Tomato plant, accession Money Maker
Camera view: tilt-top (135 deg); turntable rotation: 180 degrees
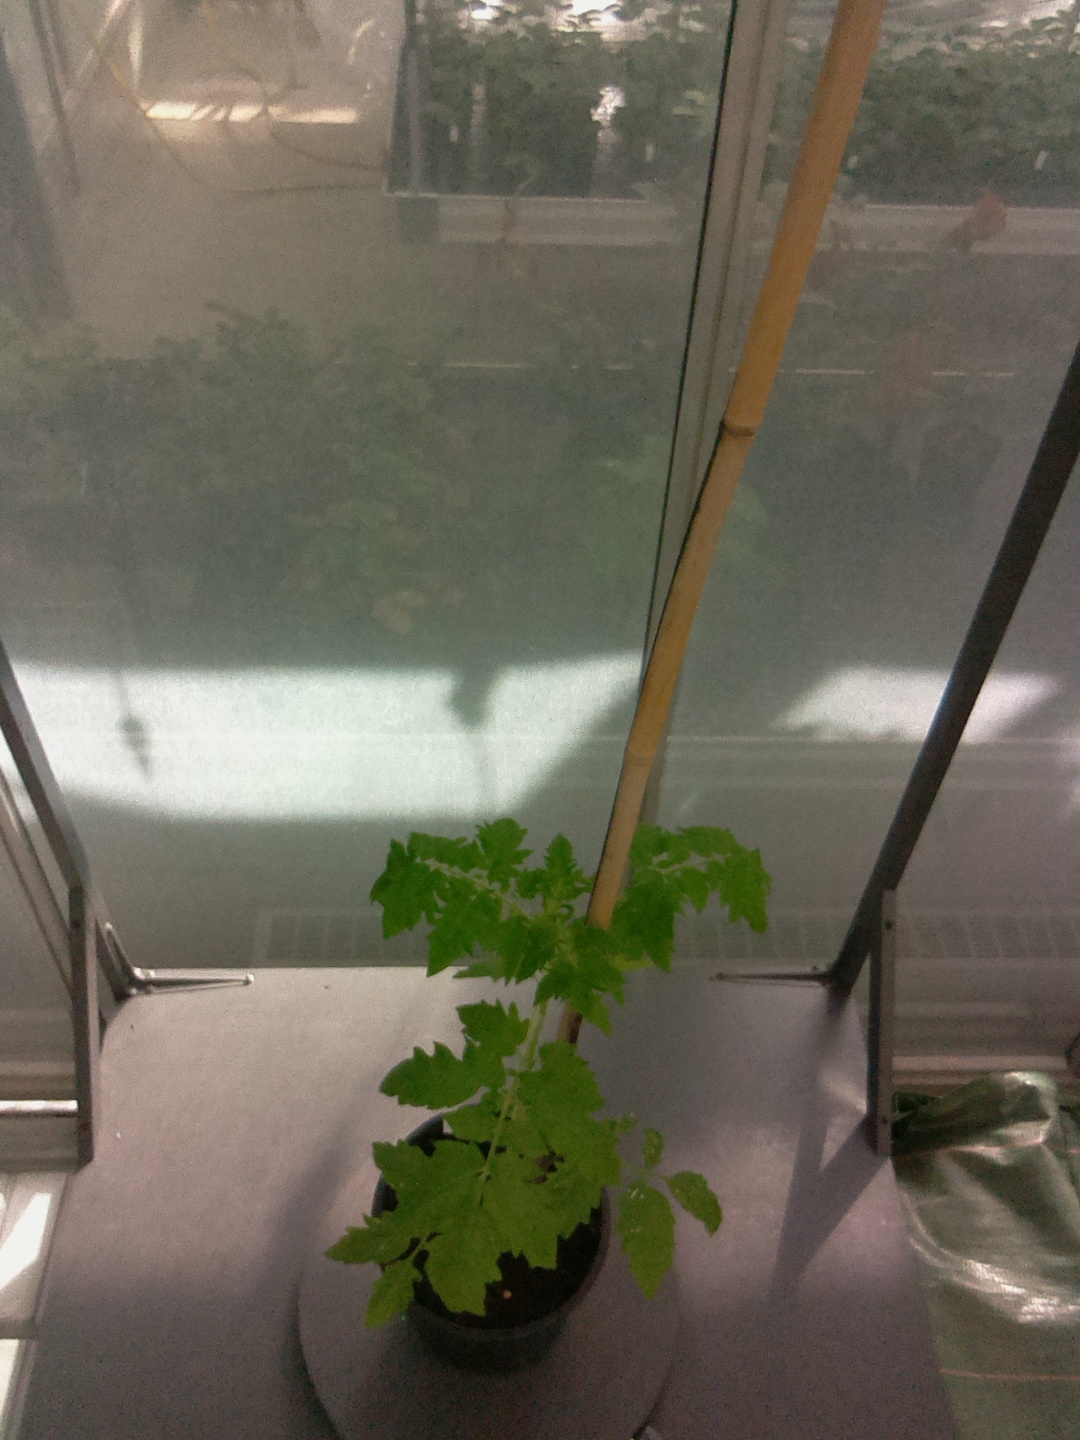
BBCH growth stage 14: 8 of true leaves visible